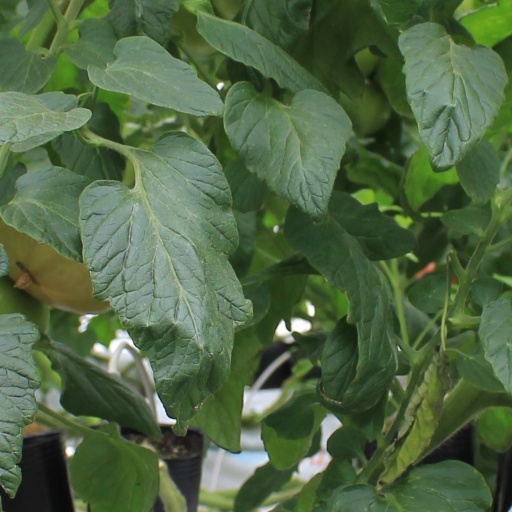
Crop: tomato